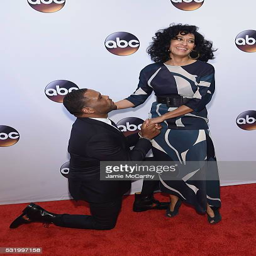
actors attend production company upfront